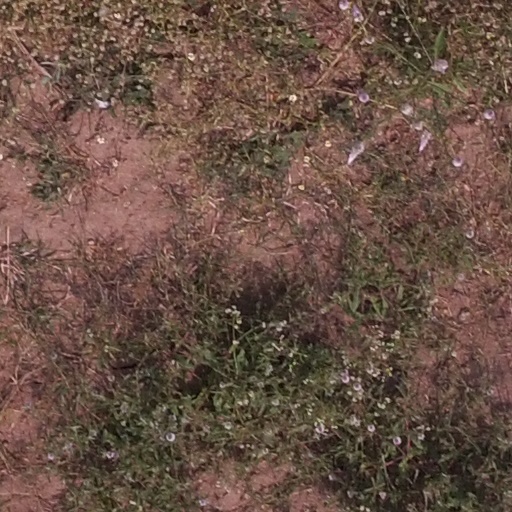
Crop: maize; corn